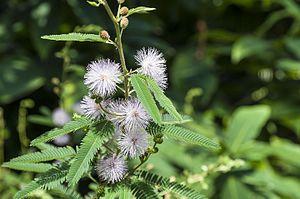
Le mimosa pudique (Mimosa pudica) est originaire d'Amérique tropicale et largement naturalisée à travers le monde.
Le mimosa pudique est une plante rampante de 10 à 40 cm de haut, appartenant à la famille des Fabaceae, originaire d'Amérique tropicale et largement naturalisée à travers le monde.